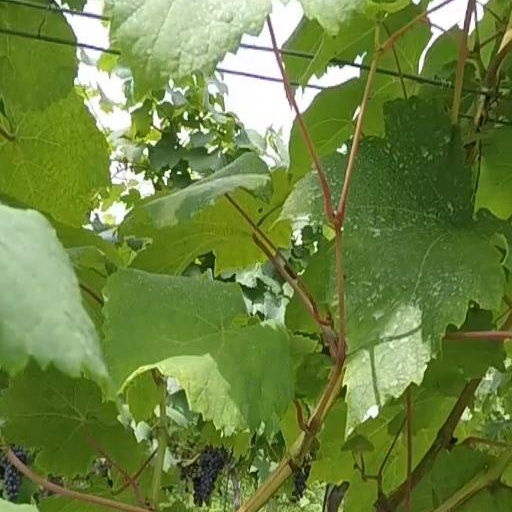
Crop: grape